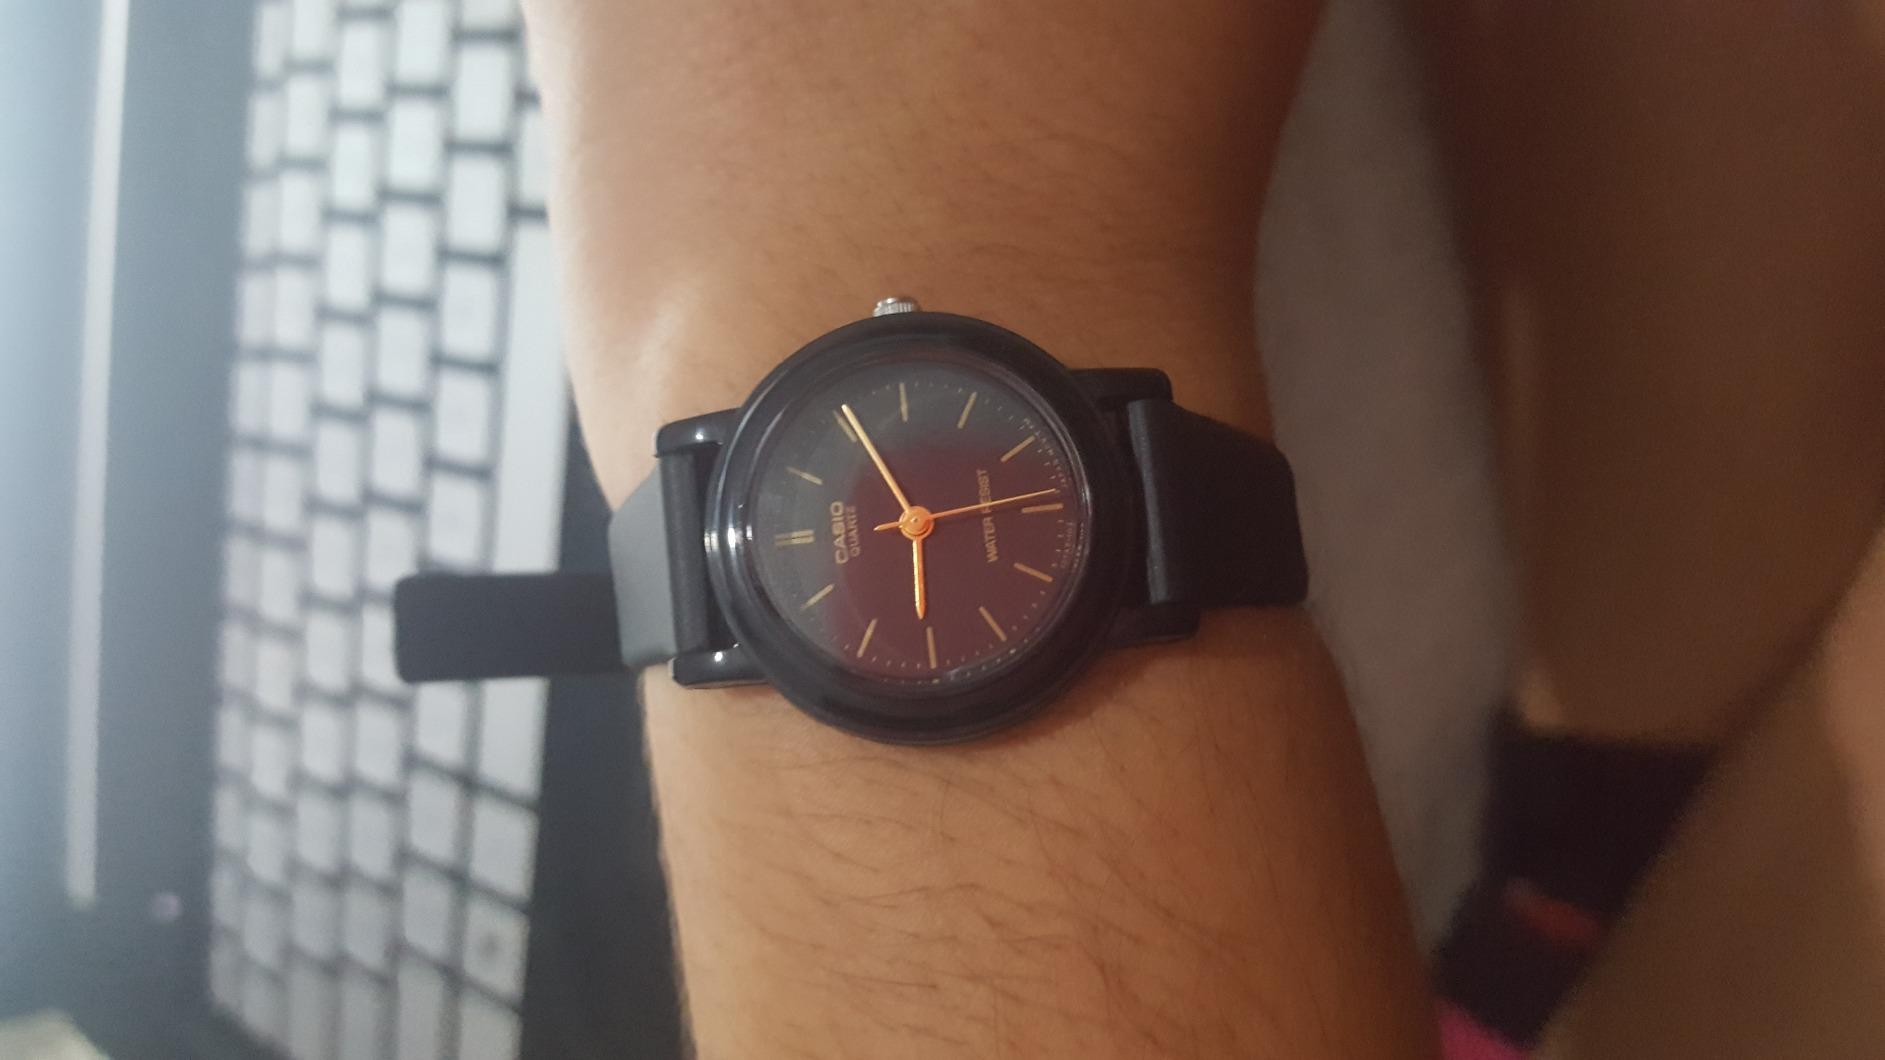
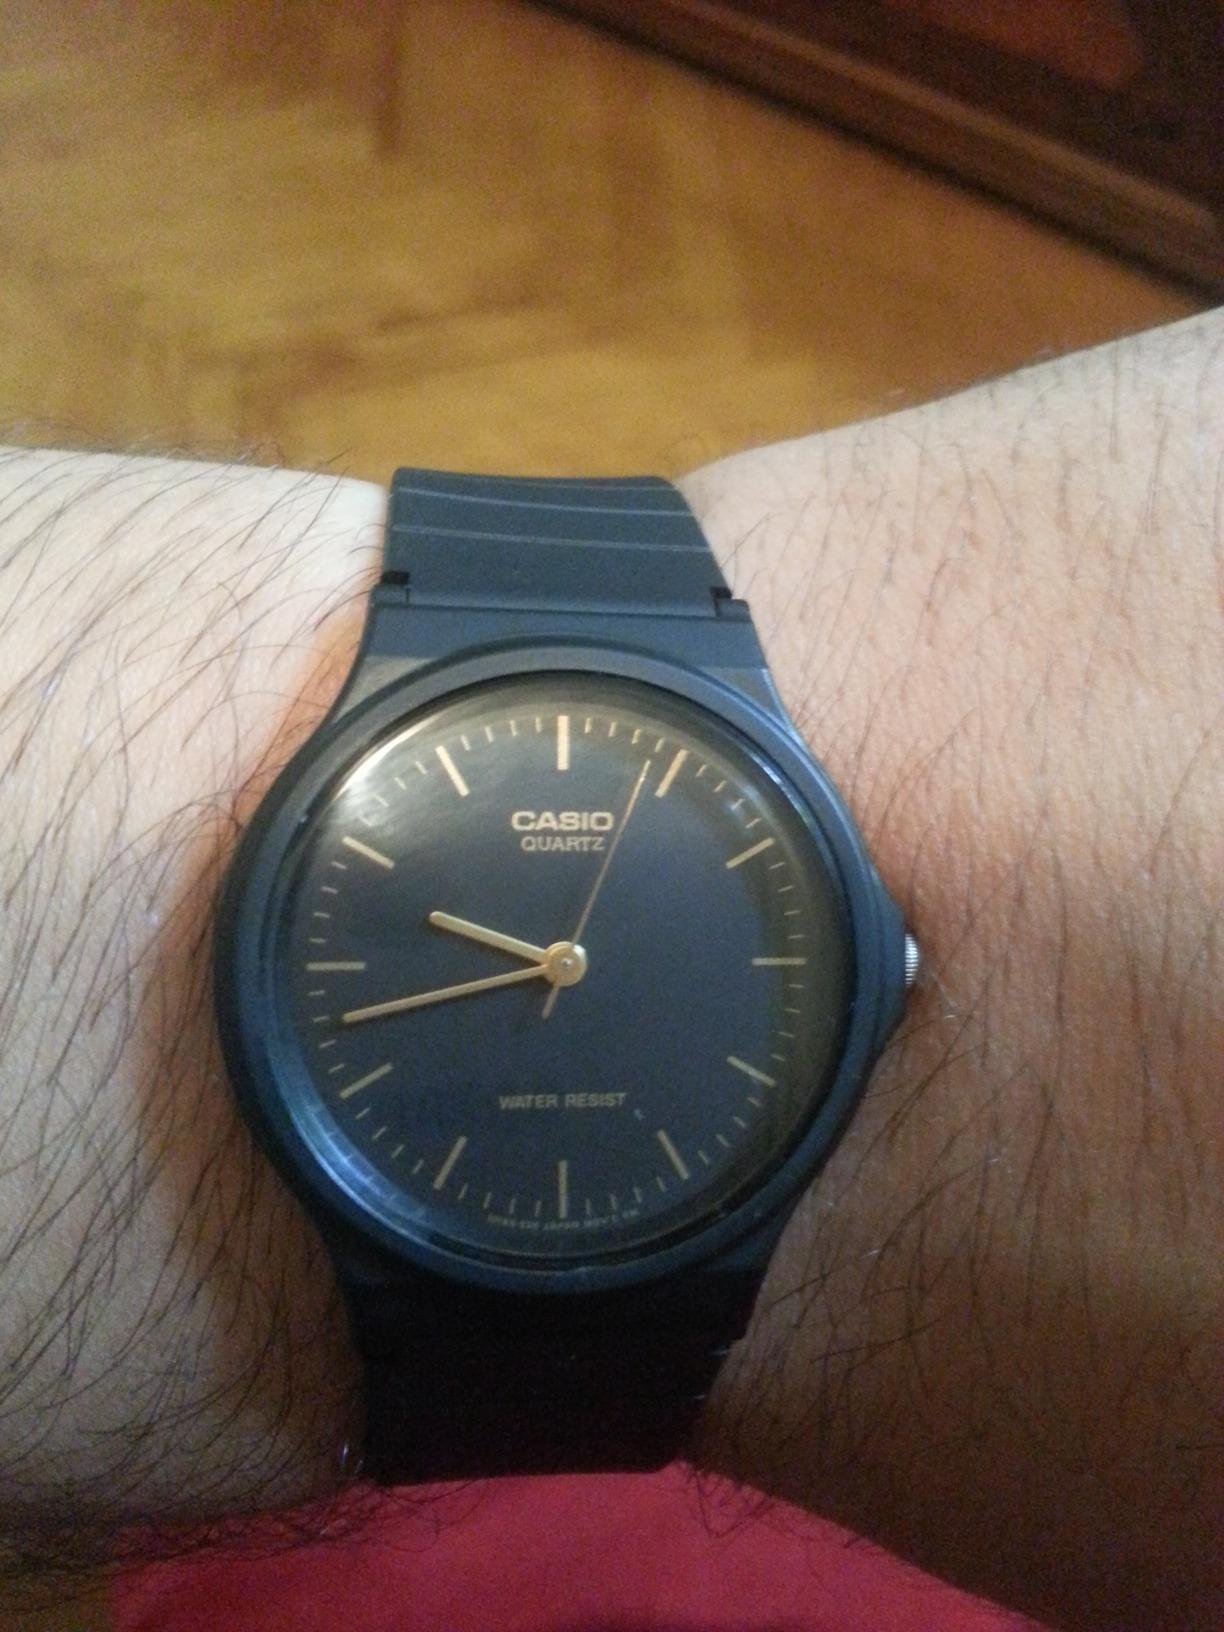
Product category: accessories_watch
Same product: no